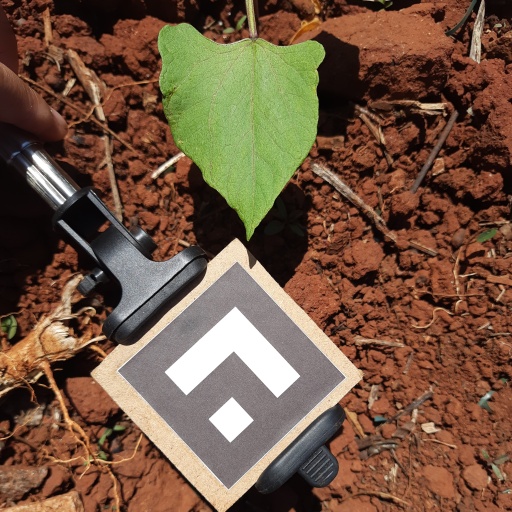
Observations: wavy surface, no eating holes, under sunlight